Cophen campaign

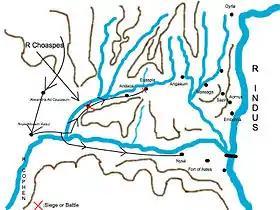
The King's campaign through the Aspasian territory.

Alexander then left Craterus, whom he had probably kept in hand in case of just such an occasion, in command of a force responsible for gaining and keeping control of the tribes living in the surrounding valleys.